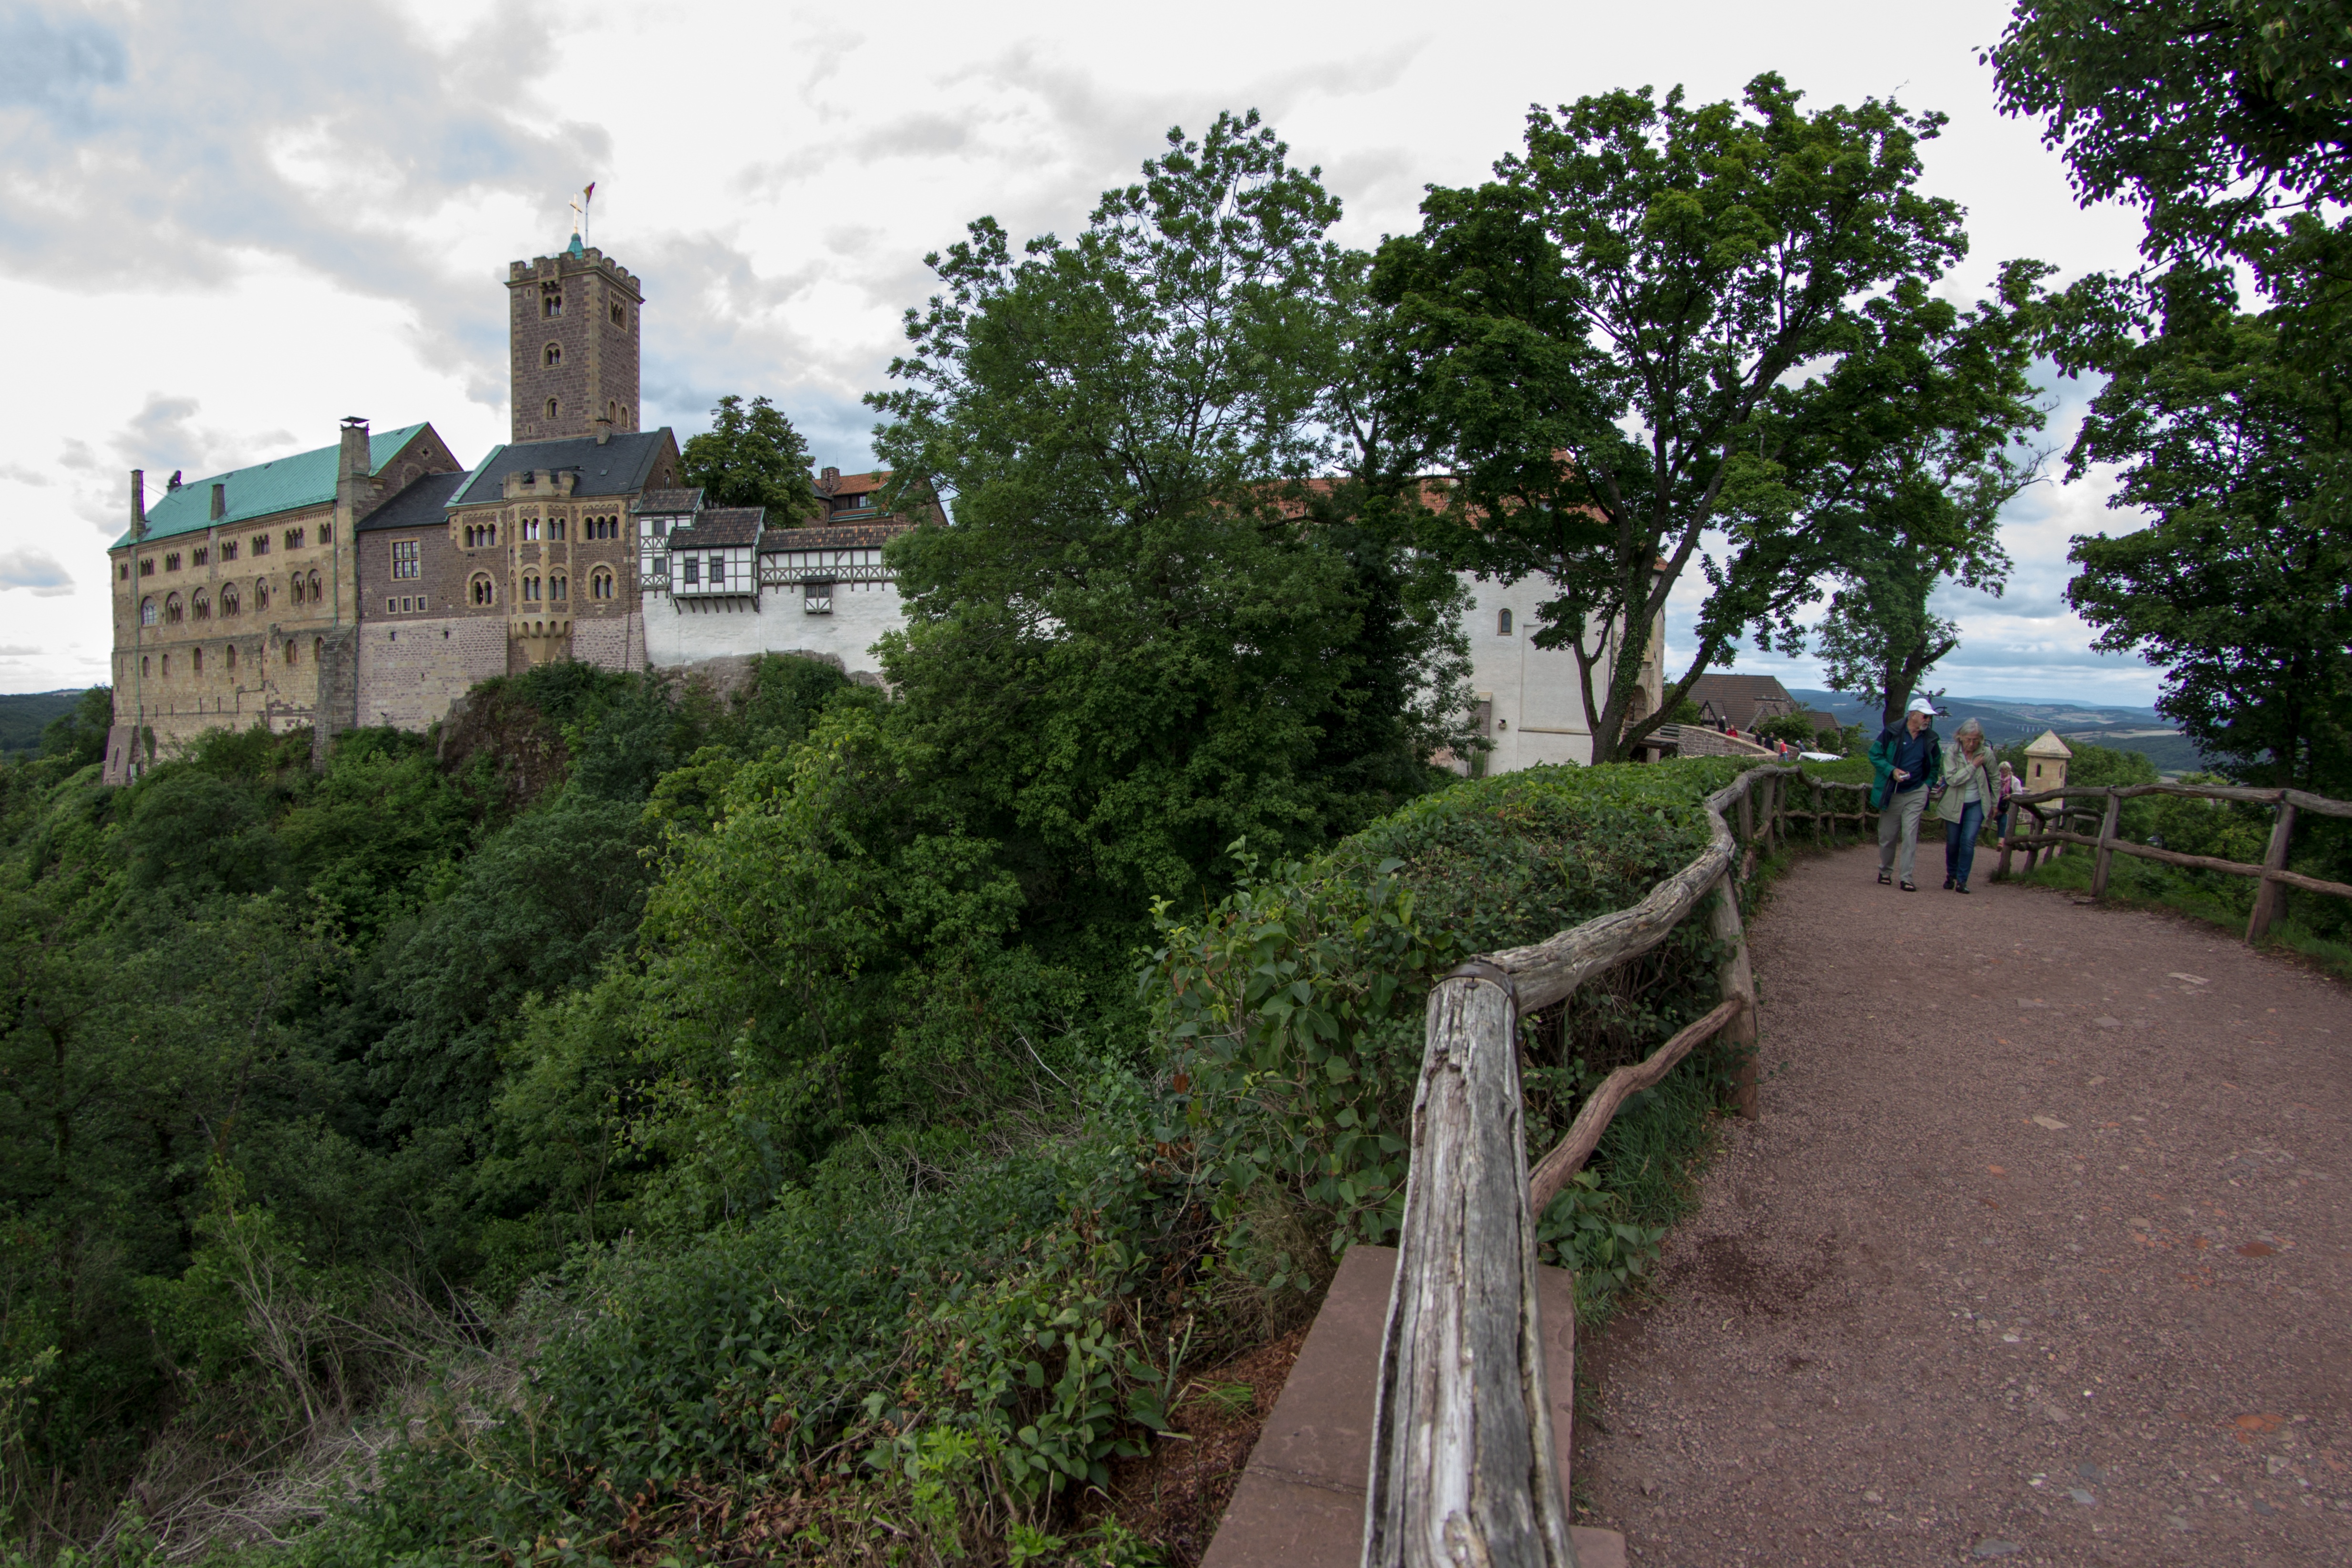
tree, town, village, castle, waterway, world heritage, estate, rural area, eisenach, thuringia germany, cultural heritage, wartburg castle, human settlement